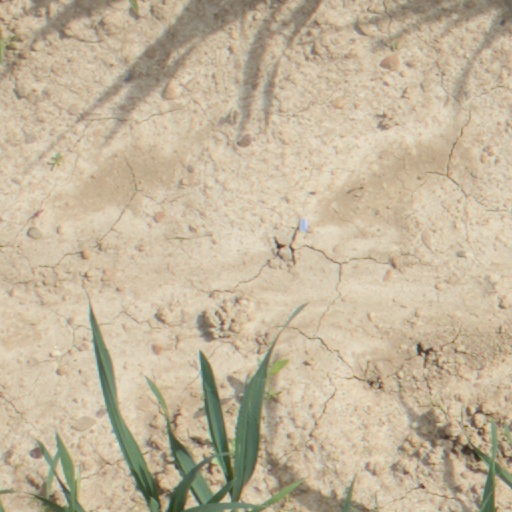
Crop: wheat